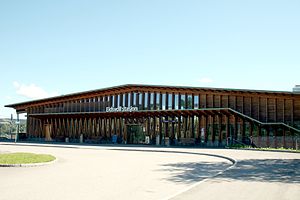
Eidsvoll Station
Eidsvoll Station er en jernbanestation, der ligger i Eidsvoll i Akershus fylke i Norge. Stationen ligger 67,51 km fra Oslo S, 127,2 meter over havets overflade og er endestation for de lokale tog på strækningen mellem Kongsberg – Oslo – Gardermoen – Eidsvoll og regionaltog fra Skien. Desuden betjenes den af regionaltog mellem Drammen og Lillehammer.